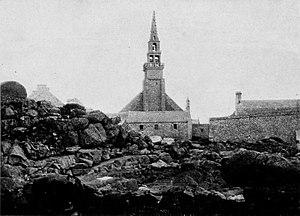
""Église gothique bâtie sur la grève, à Porspoder (Finistère)"", photographie de Paul Gruyer, revue ""L'Art et les artistes"", mars 1924)"
Porspoder [pɔʁspodɛʁ] est une commune littorale du département du Finistère, dans la région Bretagne, en France métropolitaine.